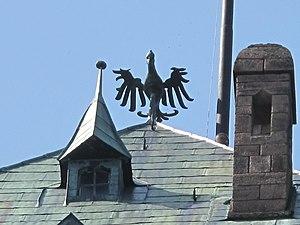
Aigle au sommet du donjon du château du Haut-Koenigsbourg. Cet aigle a marqué à la fois la fin des travaux de reconstruction et la maîtrise de l'empereur Guillaume II sur le lieu.
Le château du Haut-Kœnigsbourg est un château fort alsacien du XIIᵉ siècle, profondément remanié au XVᵉ siècle et restauré avant la Première Guerre mondiale sous Guillaume II. Le château se dresse sur la commune française d'Orschwiller dans le département du Bas-Rhin en région Grand Est, au sein de la région historique et culturelle d'Alsace.